.22 Winchester Magnum Rimfire

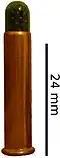
.22 WMR snake shot

The Marlin Model 25MG is a smooth bore, eight-shot, magazine-fed, .22 WMR, bolt-action shotgun manufactured by Marlin Firearms. It was specifically designed to use snake shot, and marketed as a "garden gun" for use in dispatching small garden and farm pests. It has an effective range of about 15 yards when using snake shot. Based on earlier Marlin .22 caliber designs, the garden gun was equipped with a high-visibility front sight but no rear sight.